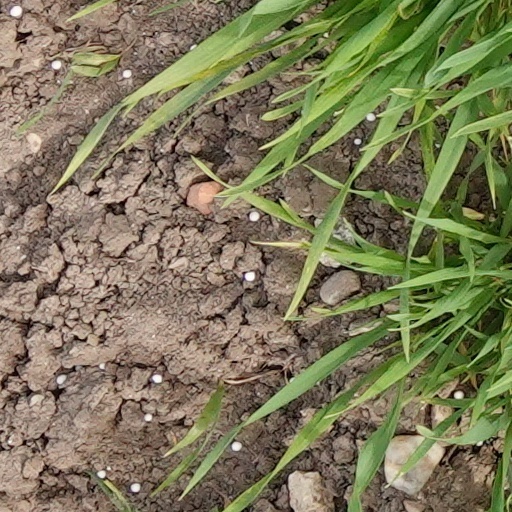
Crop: wheat